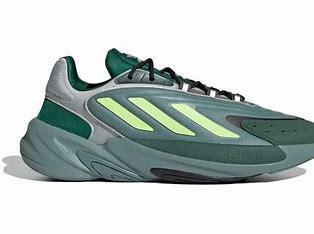
Brand: Adidas
Model: Ozelia